Hopa River

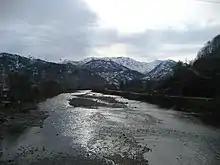
Hopa River

Hopa River is the main water stream of Hopa in the eastern Black Sea Region of Turkey. Hopa River basin is rich in terms of Alluvial deposits which formed in Pleistocene era.